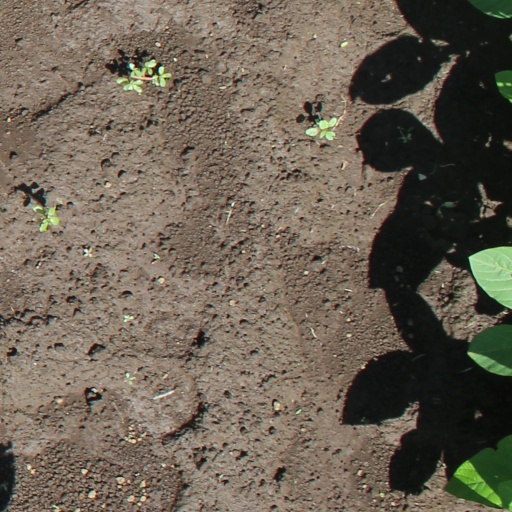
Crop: soybean